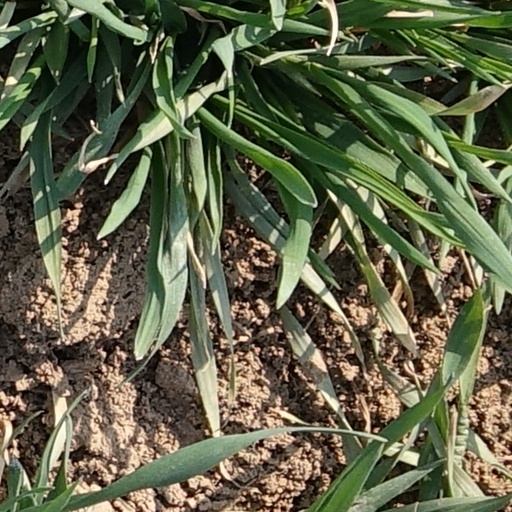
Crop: wheat